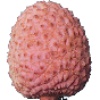
Label: Lychee 1